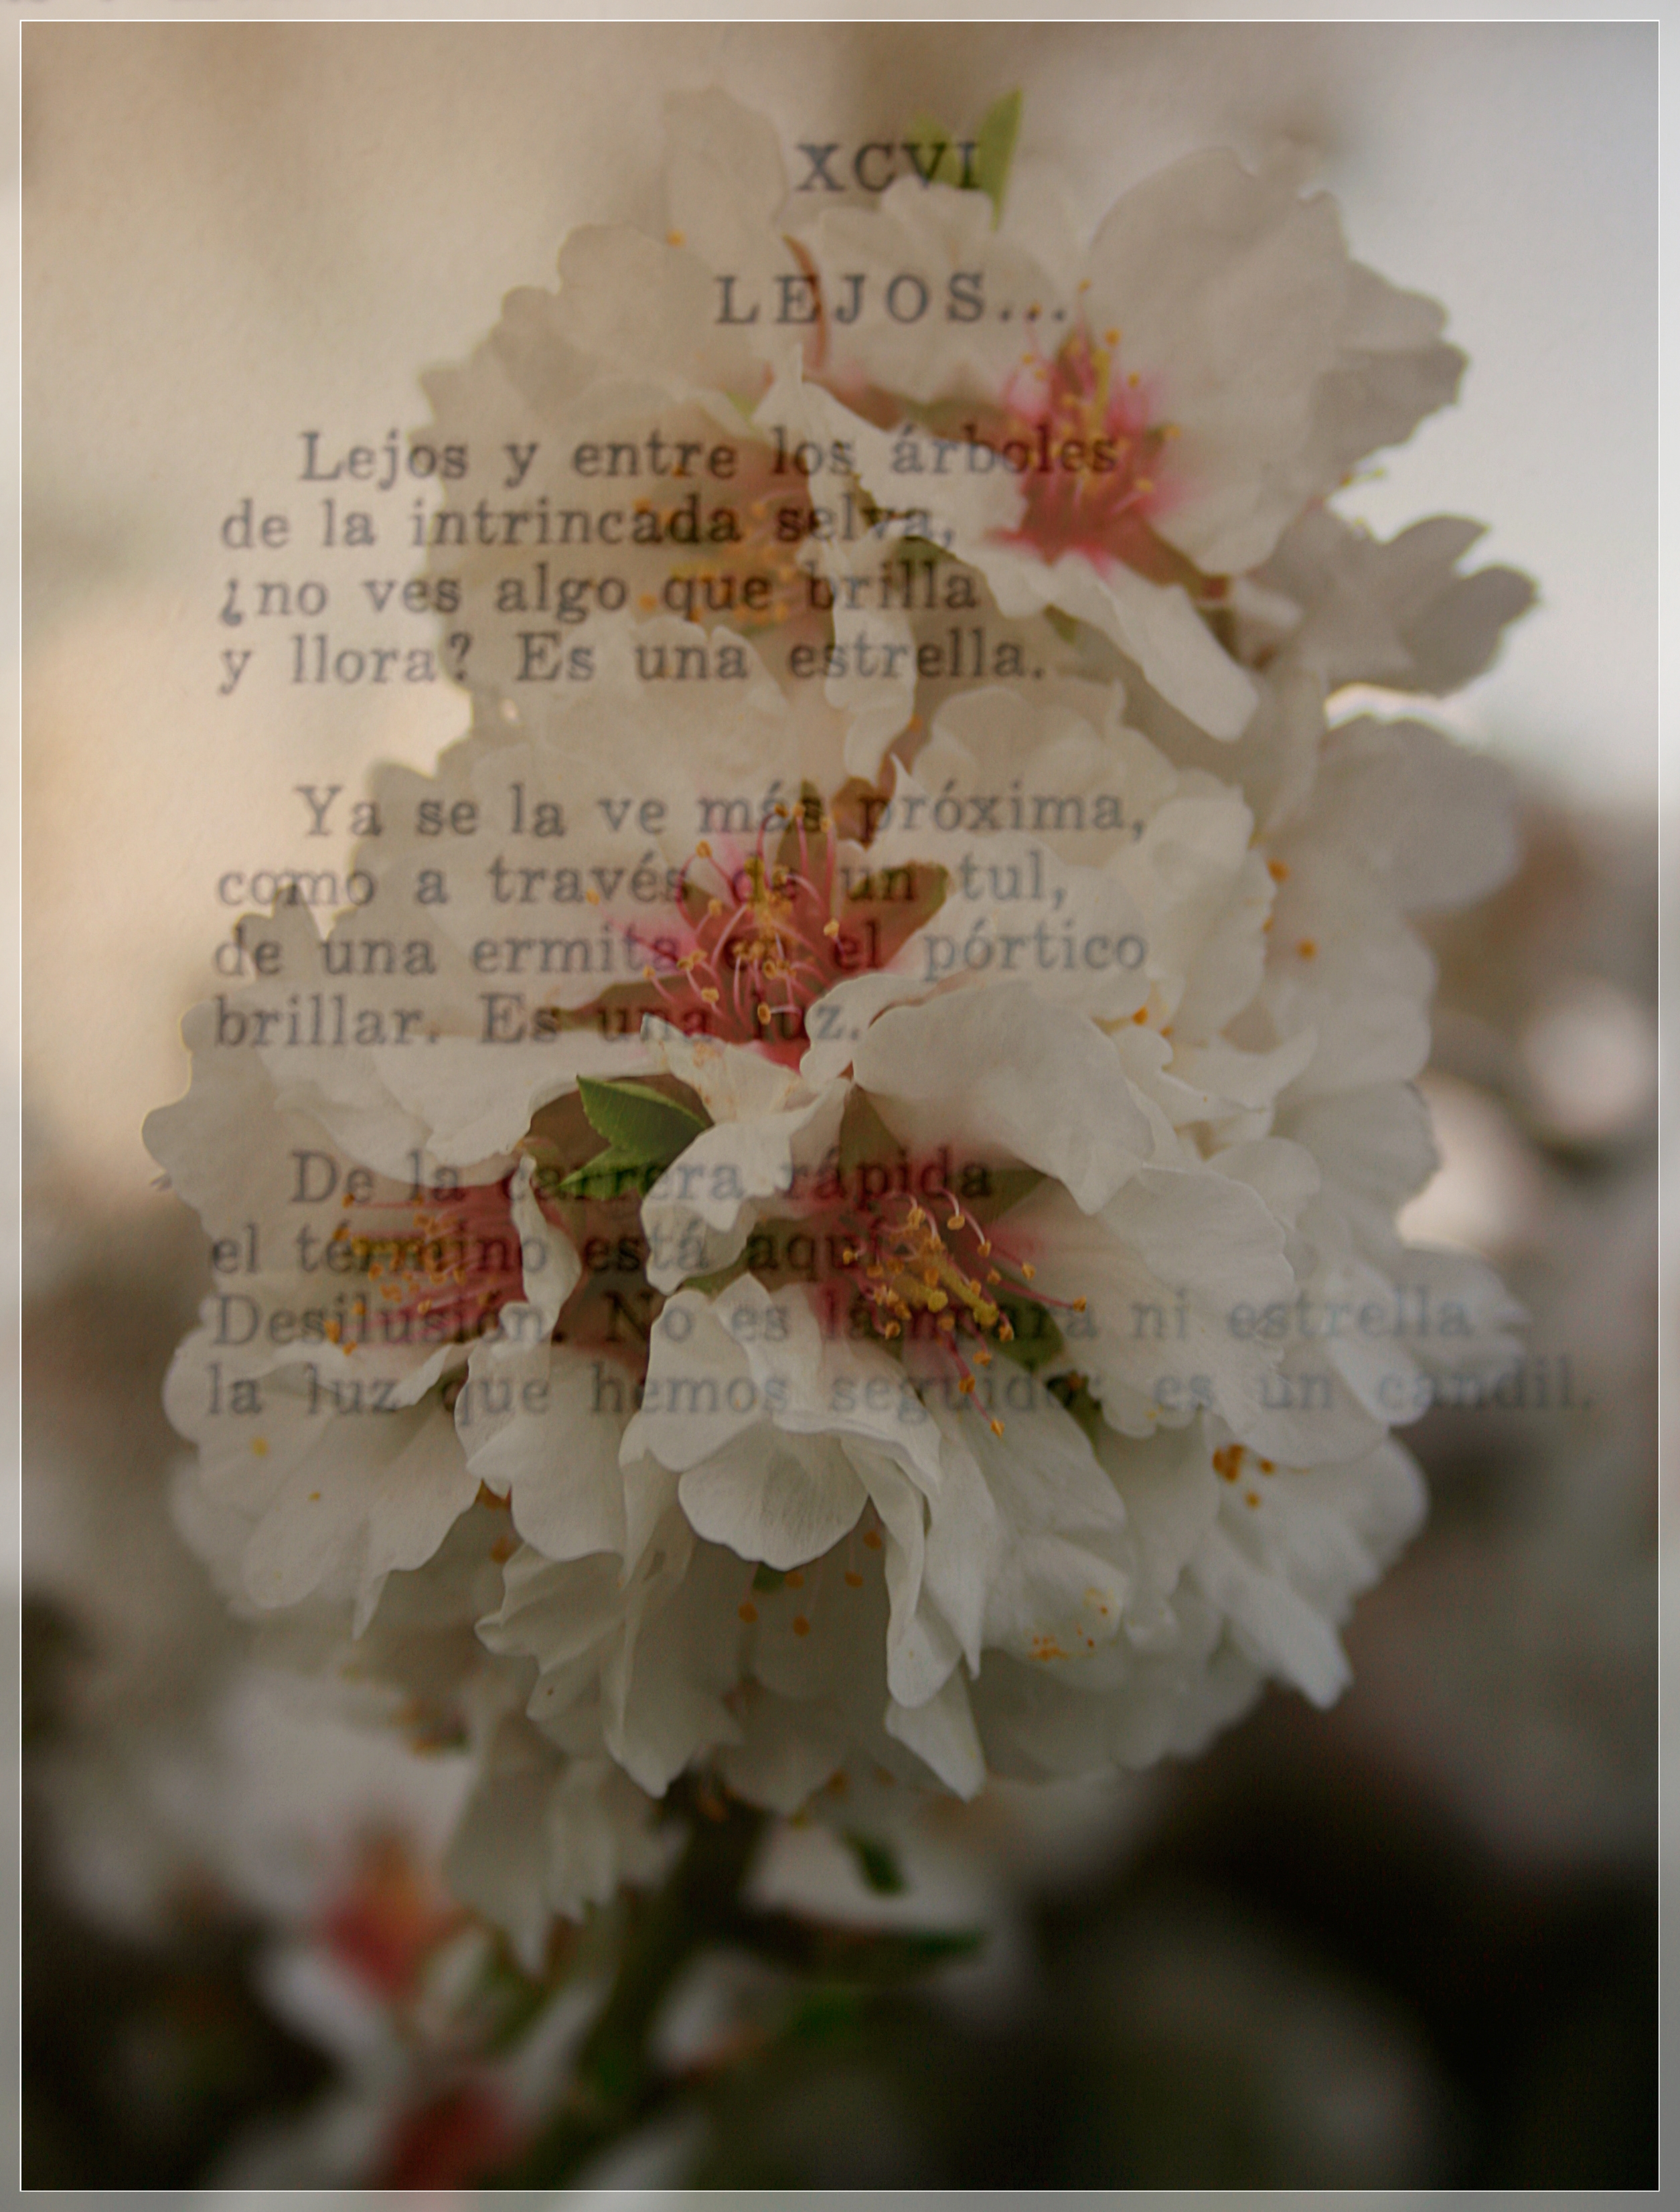
branch, blossom, plant, flower, petal, spring, botany, flora, cherry blossom, flor, primavera, floristry, almendros, flowering plant, floral design, land plant, flower arranging